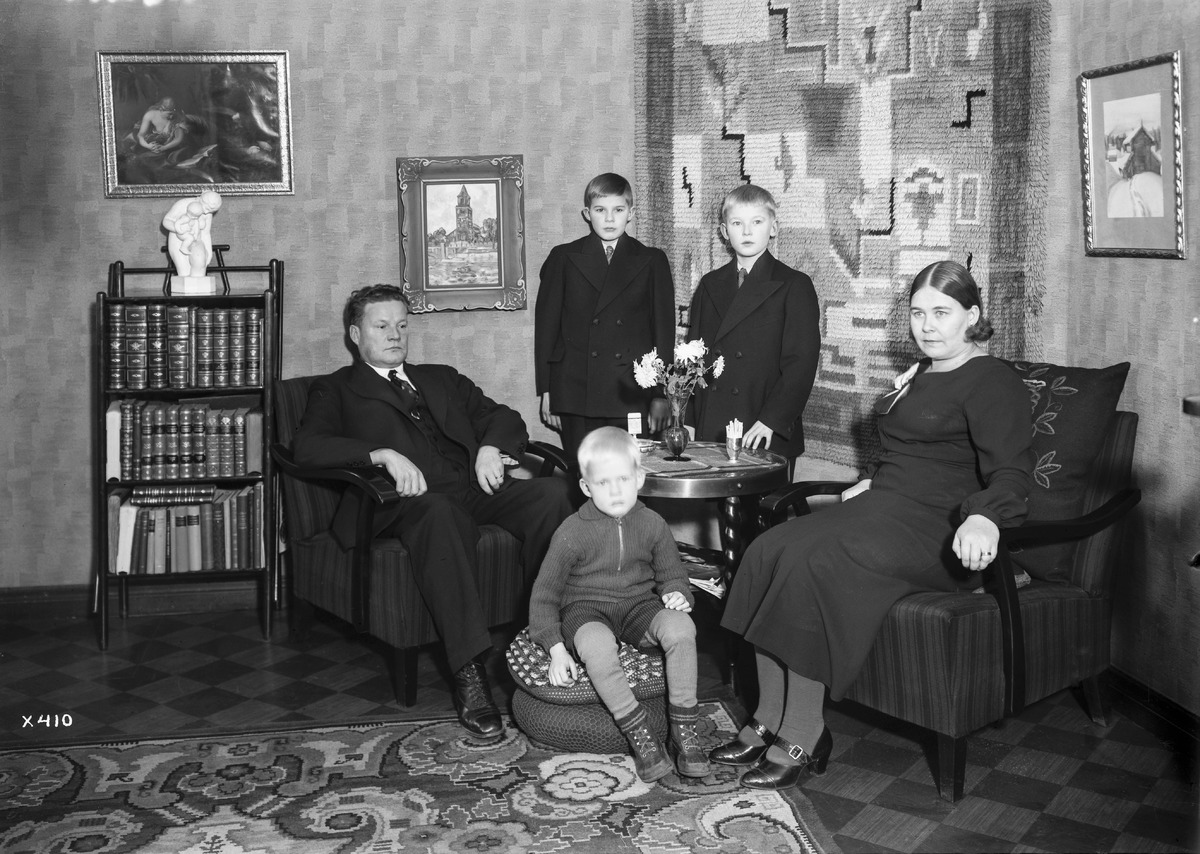
Perhe kotonaan
A family at home
sisällön kuvaus: Perhe kotonaan 19.1.1935. content description: A family at home on January 19, 1935.
Vuosi: 1935
Paikka: , Suomi, Suomi
Aiheet: sisäkuva; ryhmäkuva; ryijyt; family portrait; rooms; rya; rugs